Romano Crivici

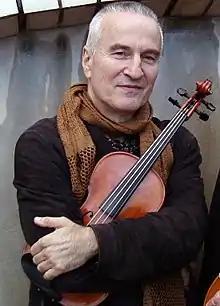
Romano Crivici photographed at the Sydney Opera House before a European tour in 2014

Romano Crivici is one of Australia's only contemporary composers who is also a recognised contemporary classical performer on both violin and piano. Crivici, a former member of the Sydney Symphony Orchestra and the New England String Quartet, has also worked widely as a repetiteur and conductor. However it has been his work as composer, director and violinist with his group Elektra String Quartet and Elektra Collektiv, that has made a unique contribution.